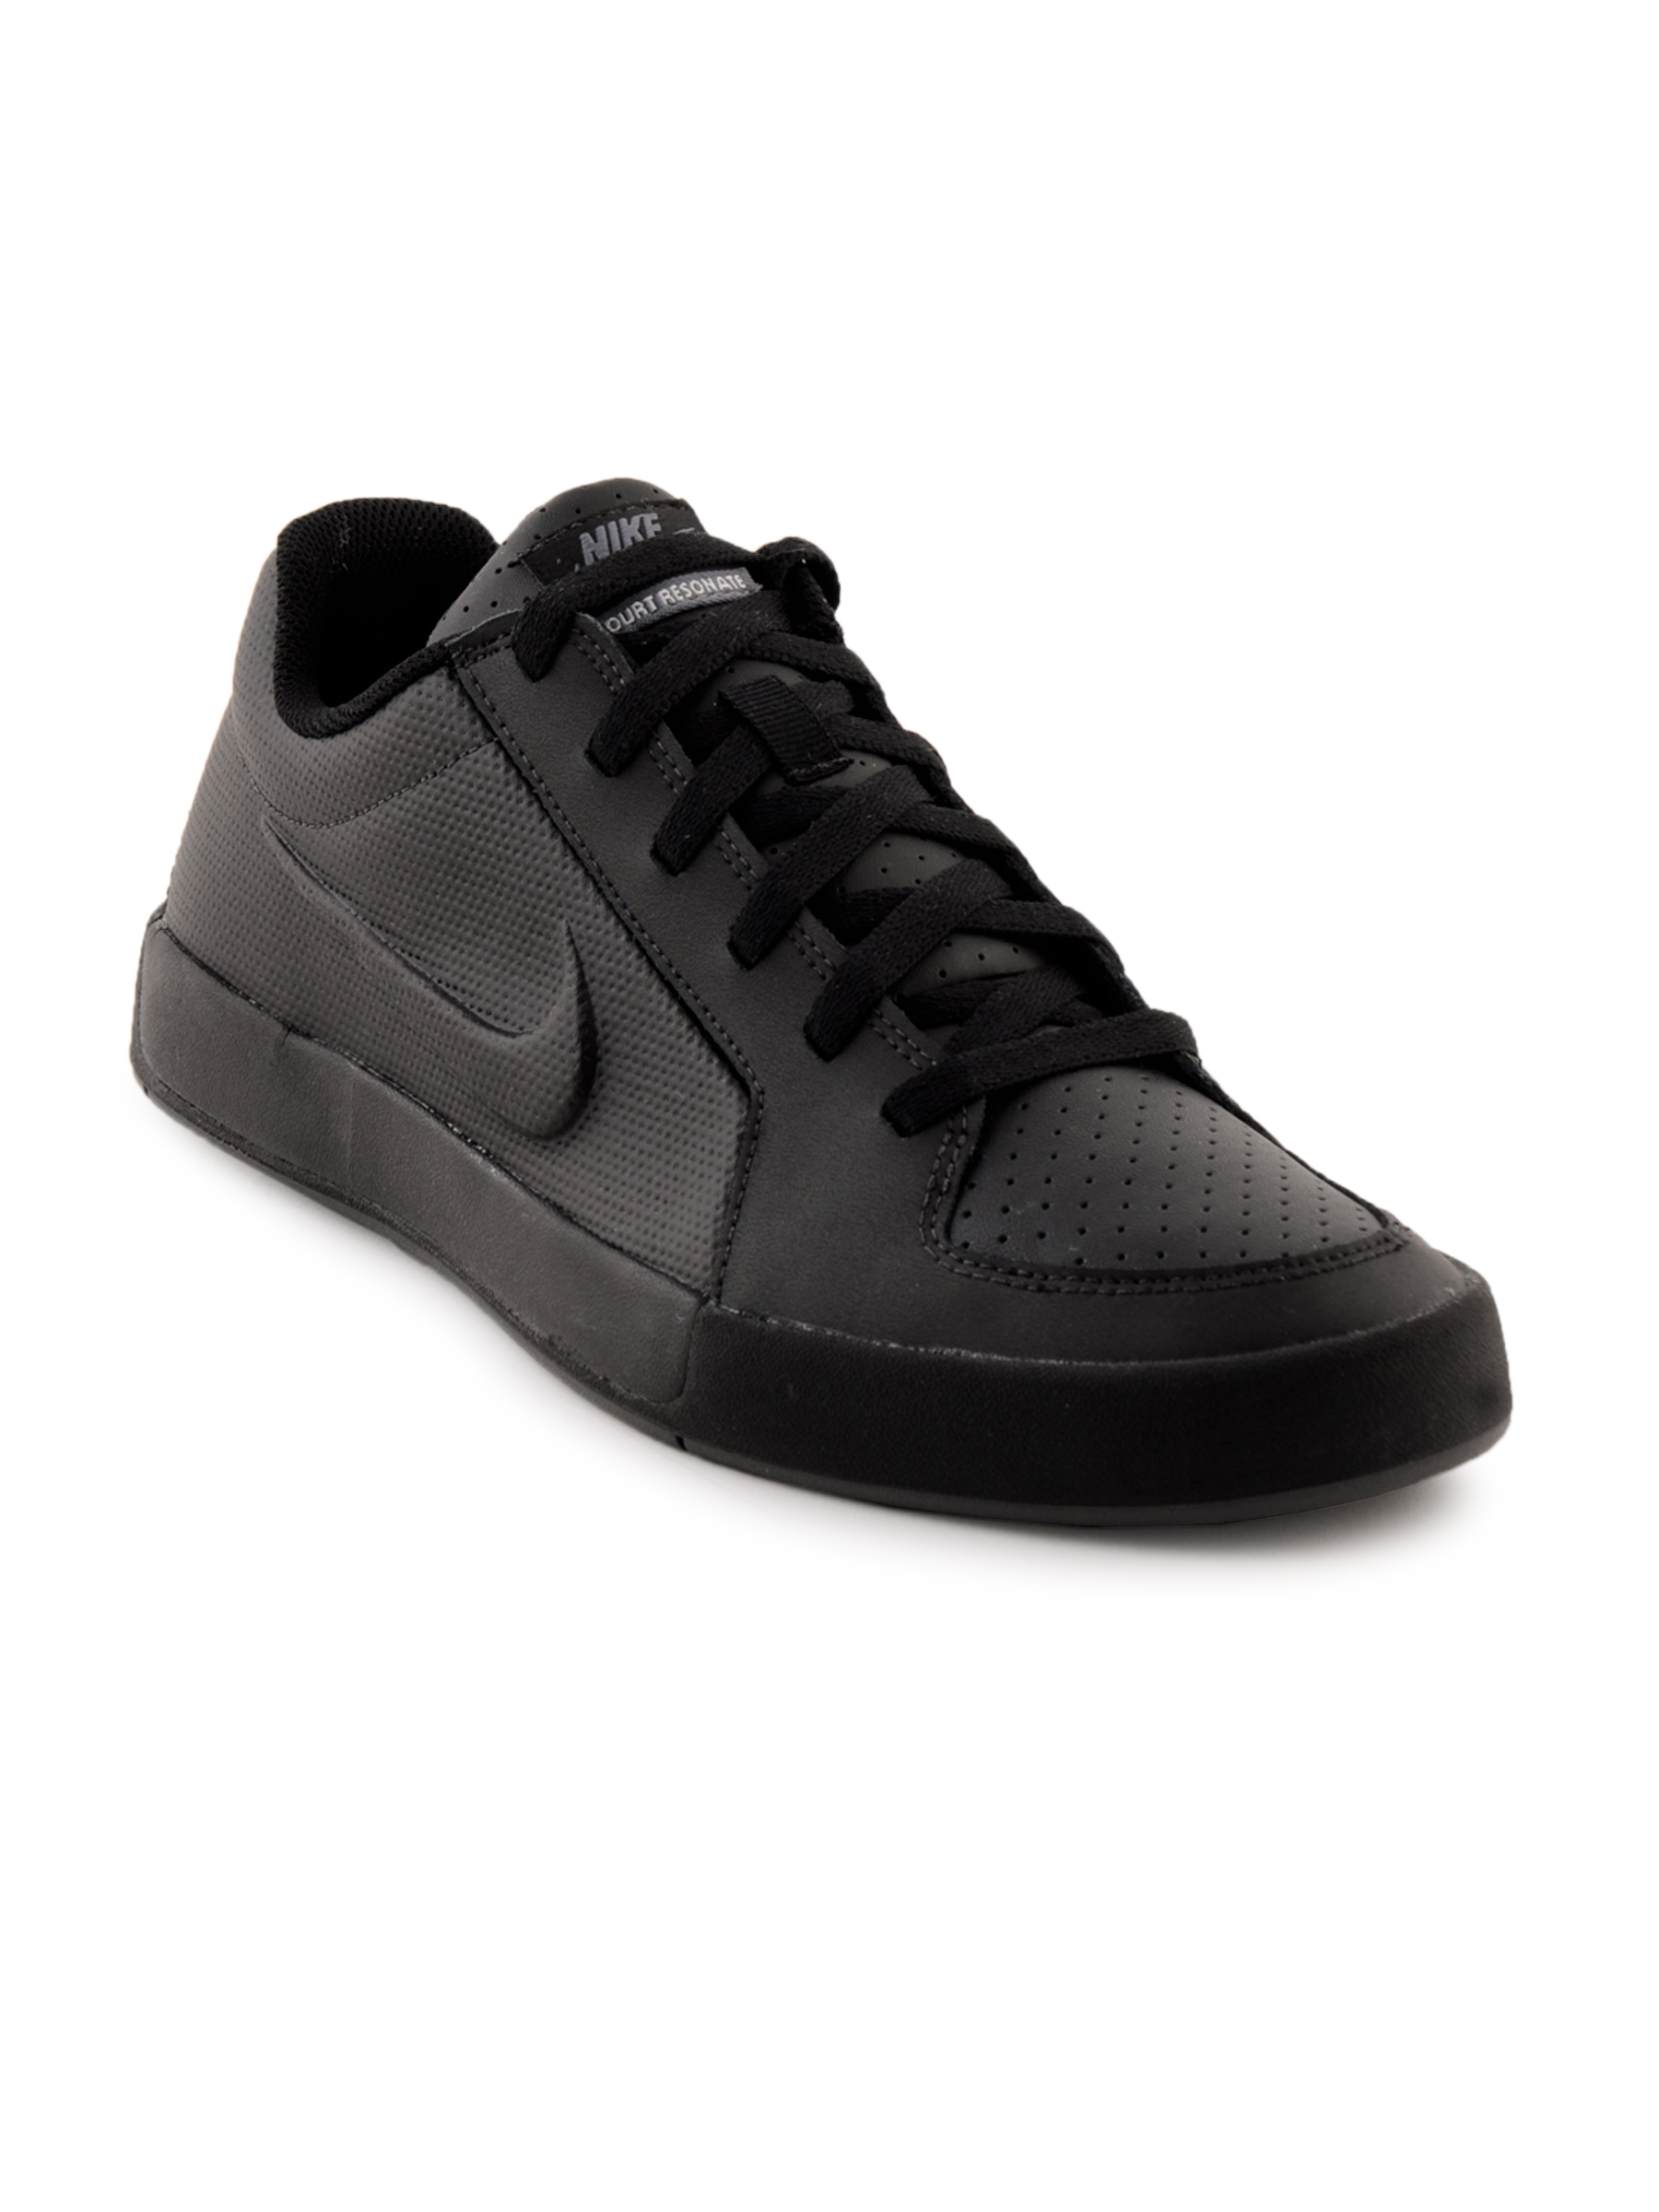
Nike Men Court Resonate Black Casual Shoes
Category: Footwear / Shoes / Casual Shoes
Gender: Men
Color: Black
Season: Fall 2011
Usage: Casual